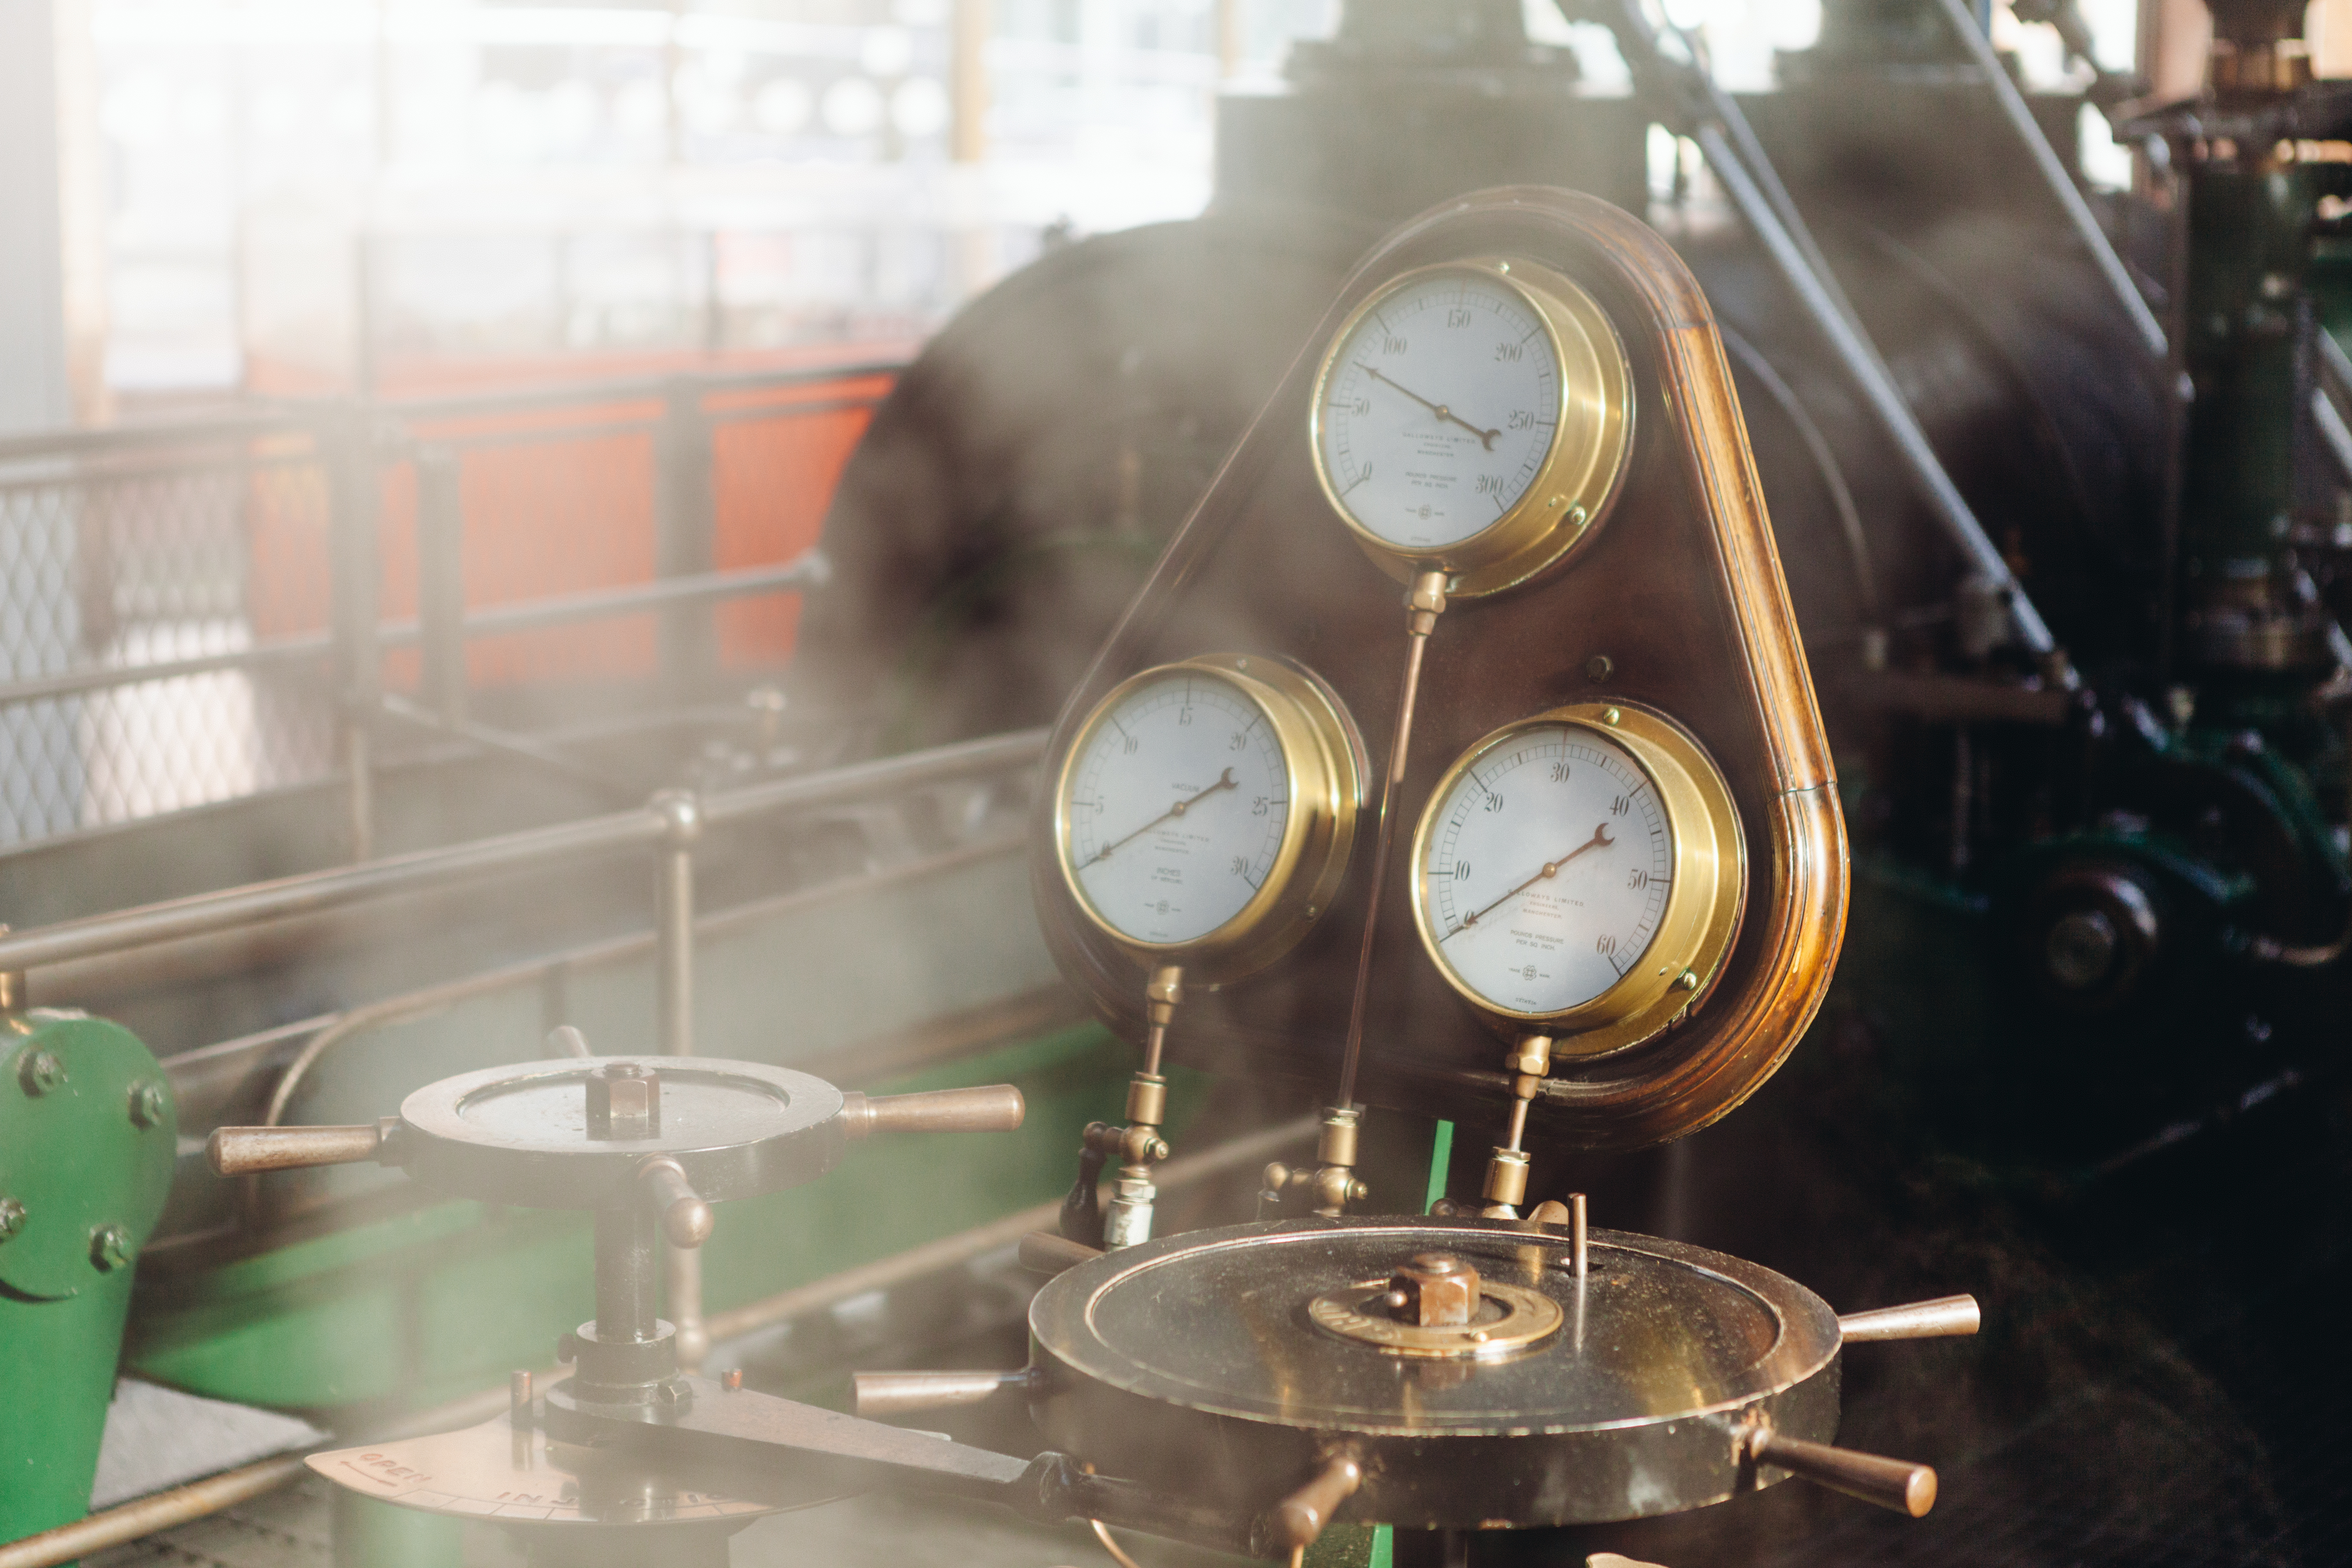
vintage, wheel, steam, glass, old, machine, industry, fabric, engine, drums, pressure